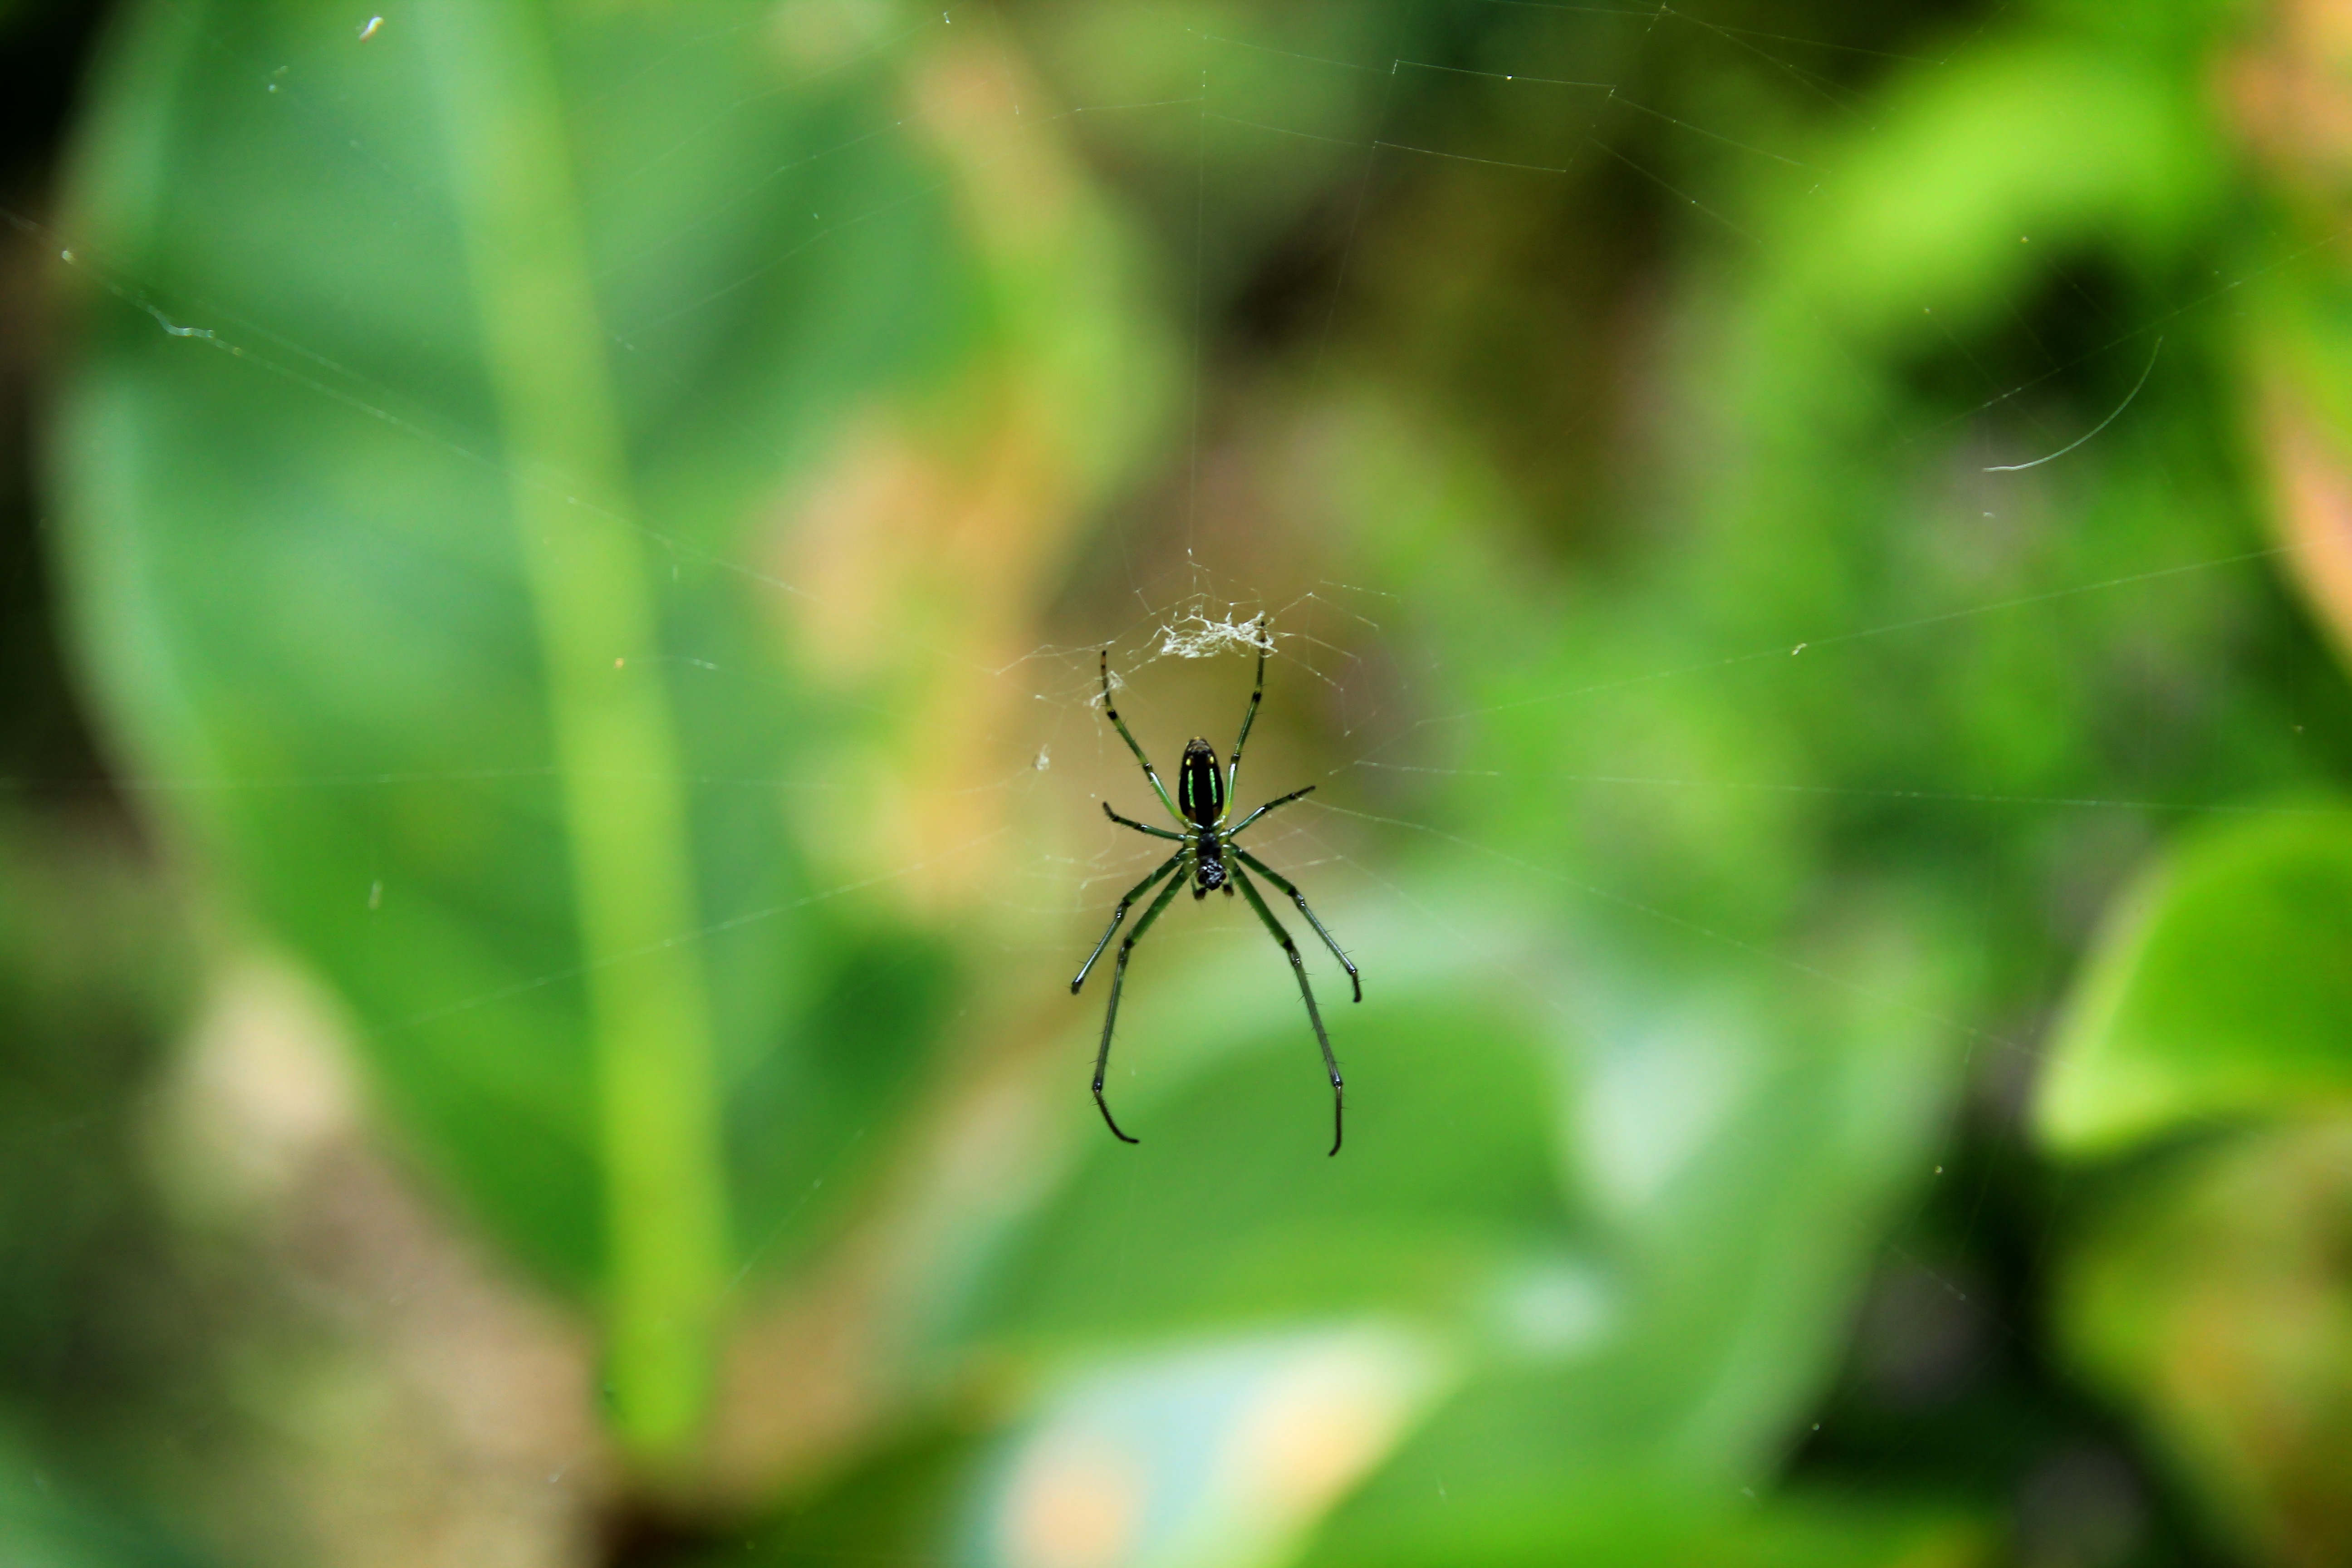
spy, alone, green, vegetation, arachnid, invertebrate, spider, spider web, wildlife, close up, macro photography, organism, arthropod, grass, plant stem, insect, orb weaver spider